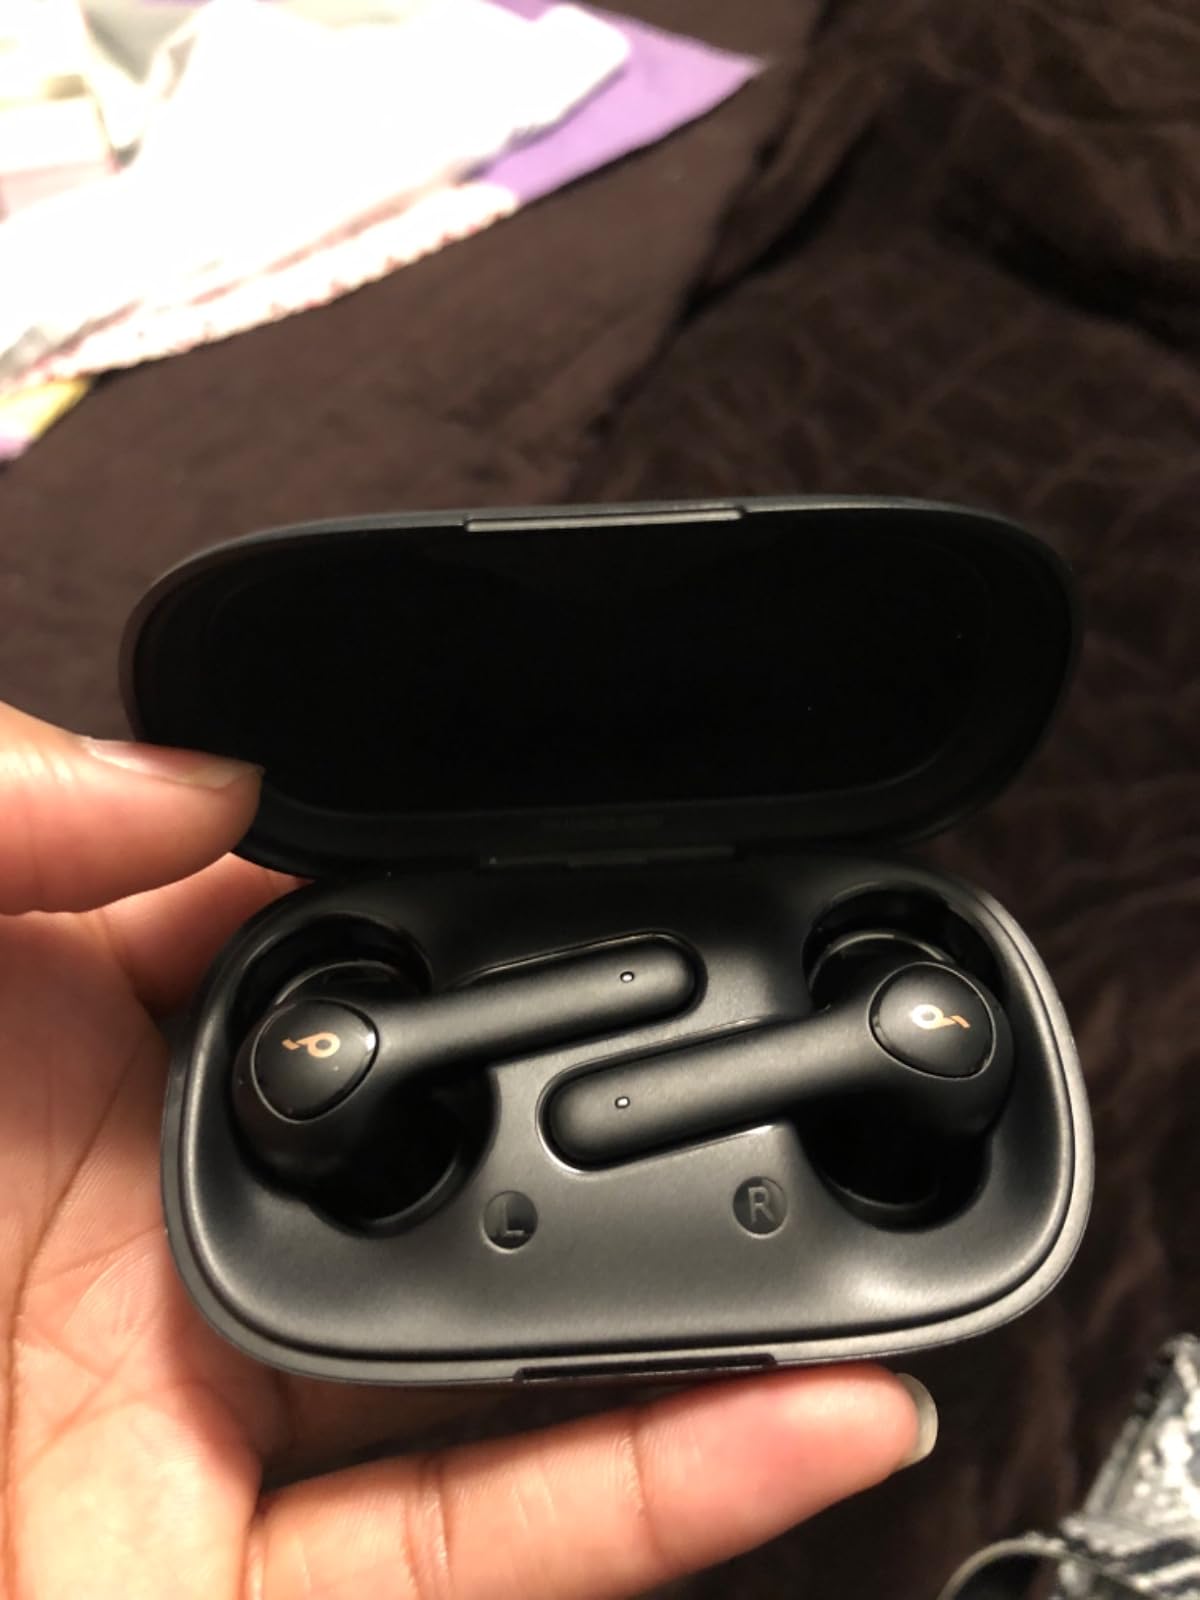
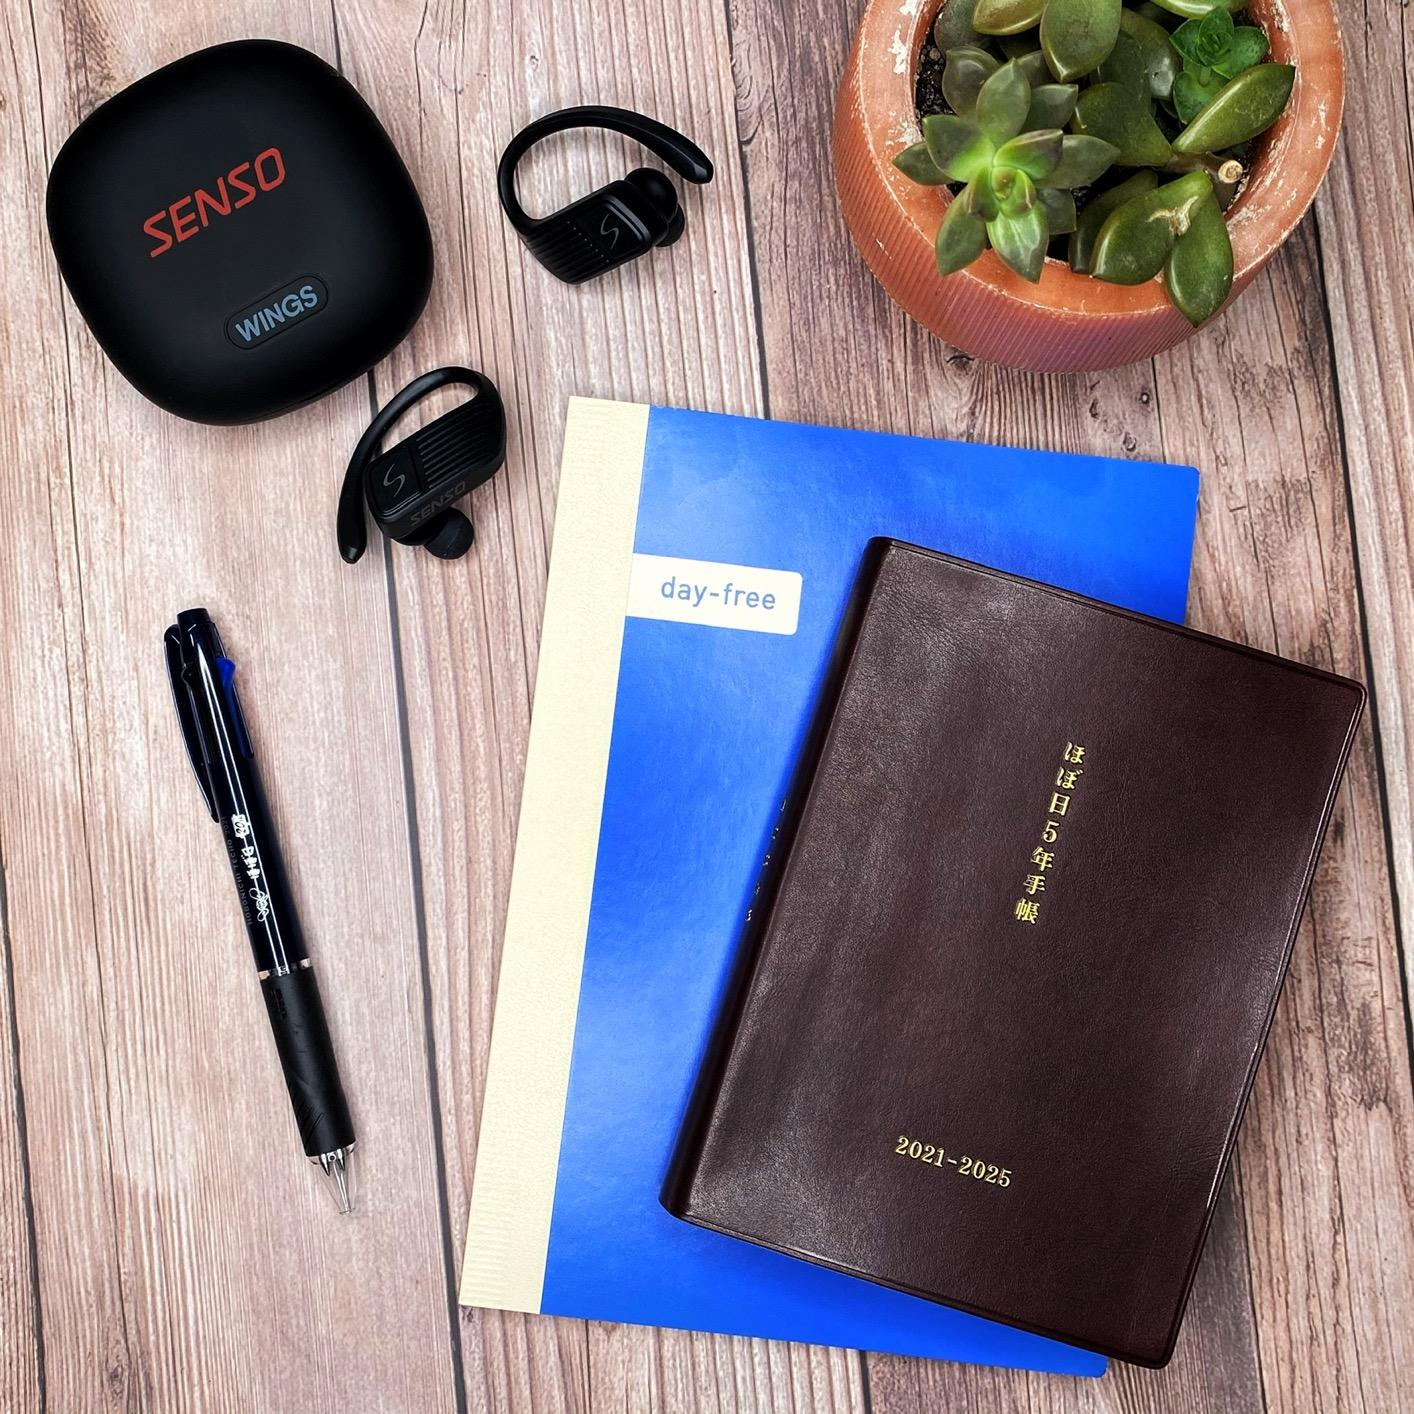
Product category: earbuds
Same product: no